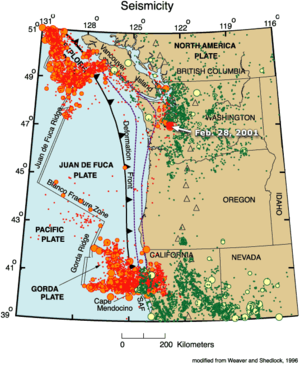
La plaque Juan de Fuca est une plaque tectonique de la lithosphère de la planète Terre. Sa superficie est de 0,006 32 stéradians. Ses extrémités Nord et Sud constituent deux plaques orogéniques, respectivement la plaque Explorer et la plaque Gorda. La plaque Juan de Fuca tire son nom du navigateur et explorateur grec du XVIᵉ siècle Juan de Fuca.